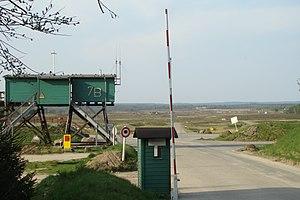
La base militaire de Bergen, au sud de la lande de Lunebourg, est, avec sa surface de 284 km² l'une des plus grandes bases militaires d'entraînement en Europe.